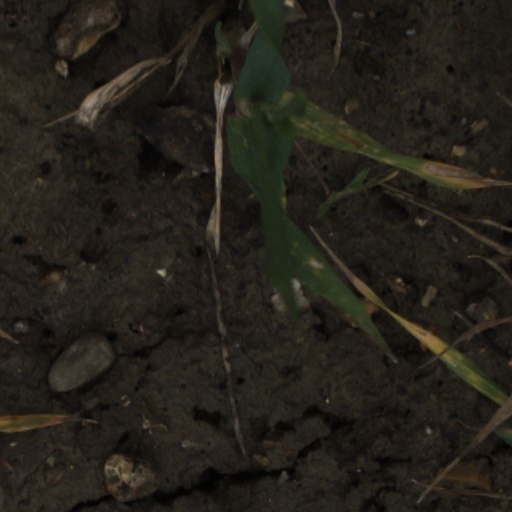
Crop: wheat